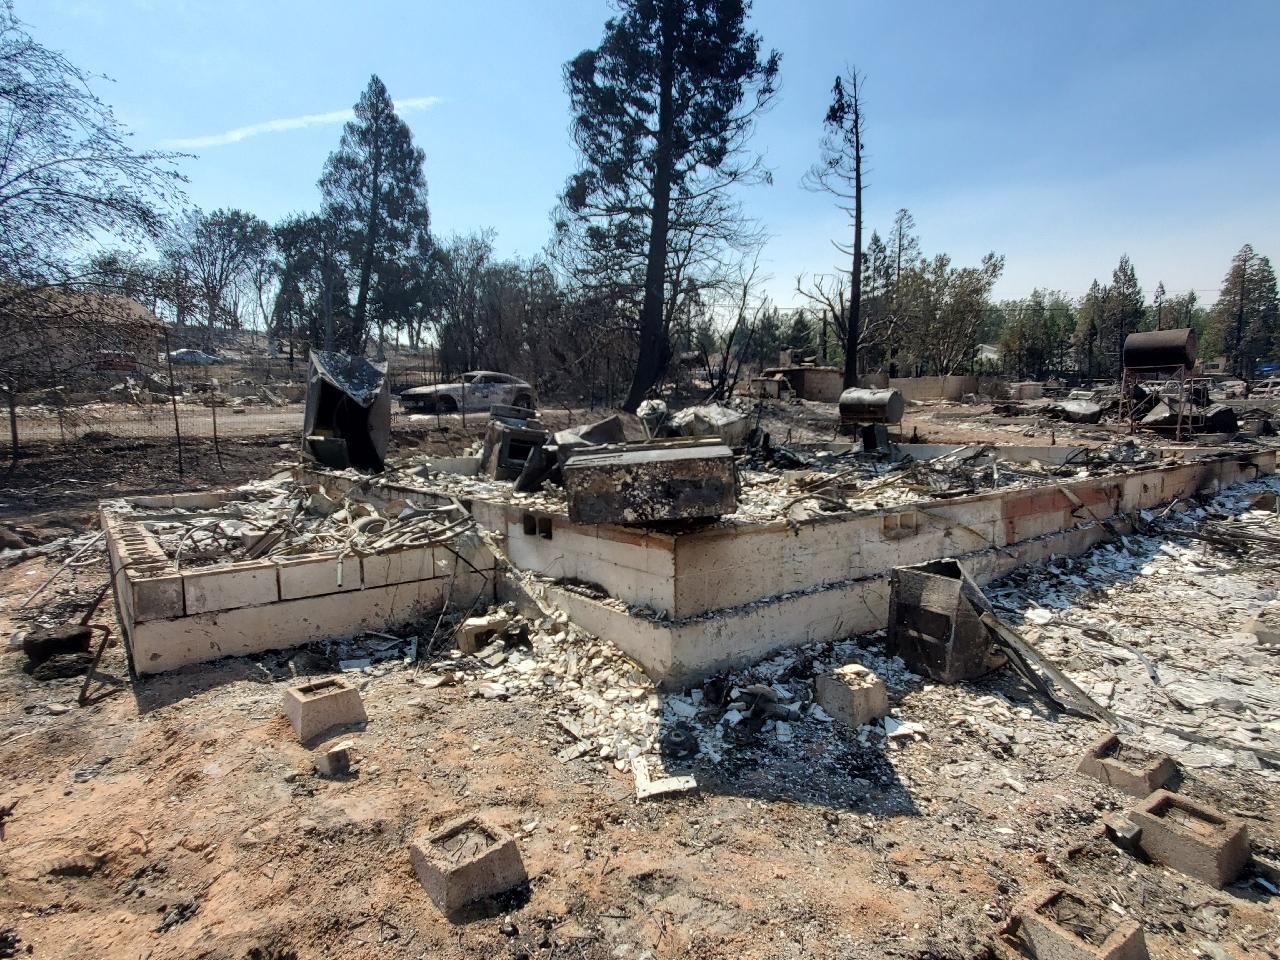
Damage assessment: destroyed